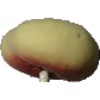
Label: Peach Flat 1